Ragnar Ulfung

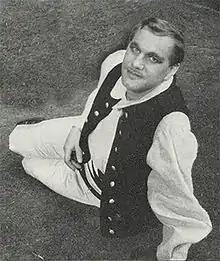
Ragnar Ulfung as Jeník in "The Bartered Bride", 1957.

Ragnar Sigurd Ulfung (born 28 February 1927) is a Norwegian operatic tenor. Described in the "Grove Dictionary of Music and Musicians" as "a brilliant actor with an incisive voice", he was particularly known for his portrayals of Herod ("Salome") and Mime ("Der Ring des Nibelungen"). He is also an opera director. Amongst the productions he has directed was a complete "Ring" cycle for the Seattle Opera.